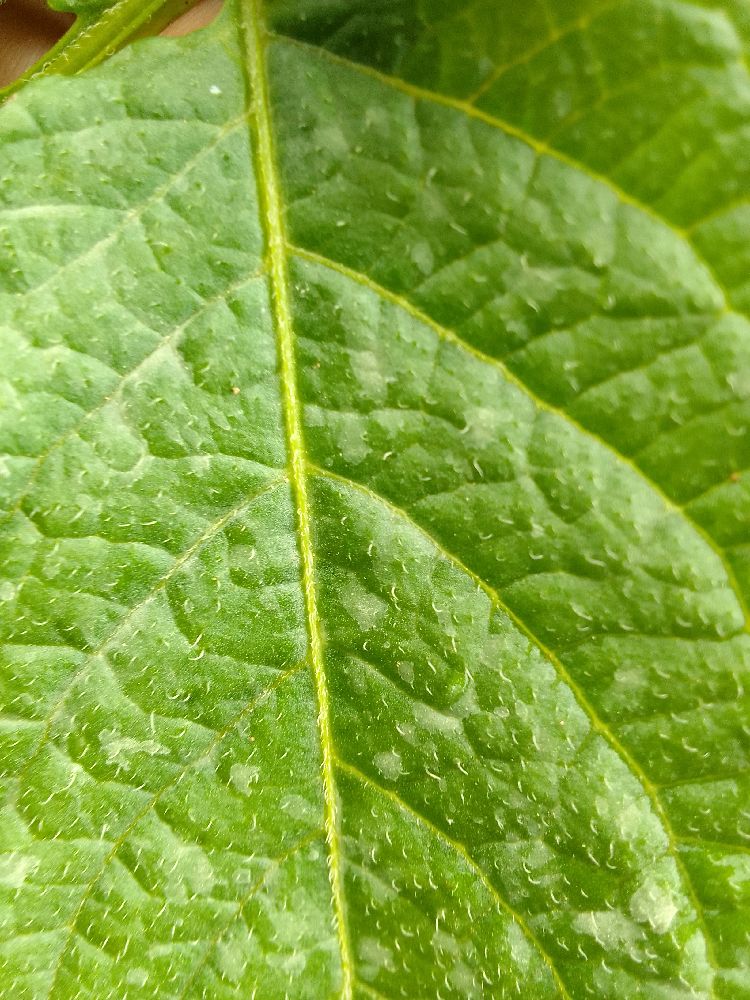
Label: Healthy